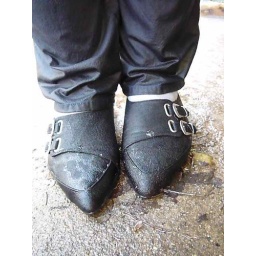
Jenny wet its black suede flat shoes in field just before to come see Lara